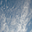
Label: cloud